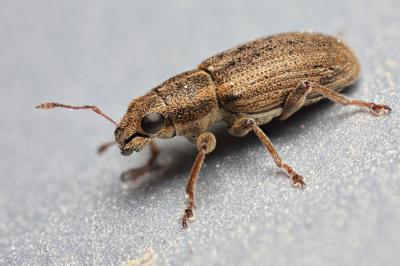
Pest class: pea_leaf_weevil